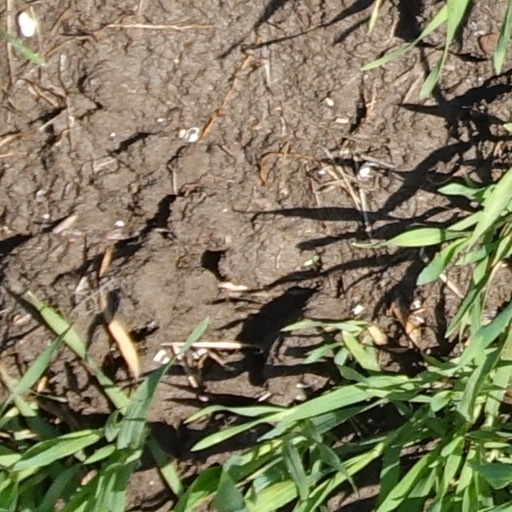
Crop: wheat